1968 Democratic National Convention protests

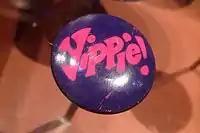
Yippie! button on display at the Chicago History Museum

The Youth International Party was one of the major groups in the organization of the protests. Abbie Hoffman, Jerry Rubin, and a few friends engaged in conversation at Hoffman's apartment on New Year's Eve, 1967. They discussed the events of the year, such as the Summer of Love and the Pentagon demonstration. The idea of having a free music festival in Chicago was suggested to defuse political tension. Over the next week, the Youth International Party took shape. Its members, known as "Yippies" politicized hippie ideology and used street theater and other tactics to critique the culture of the United States and induce change.